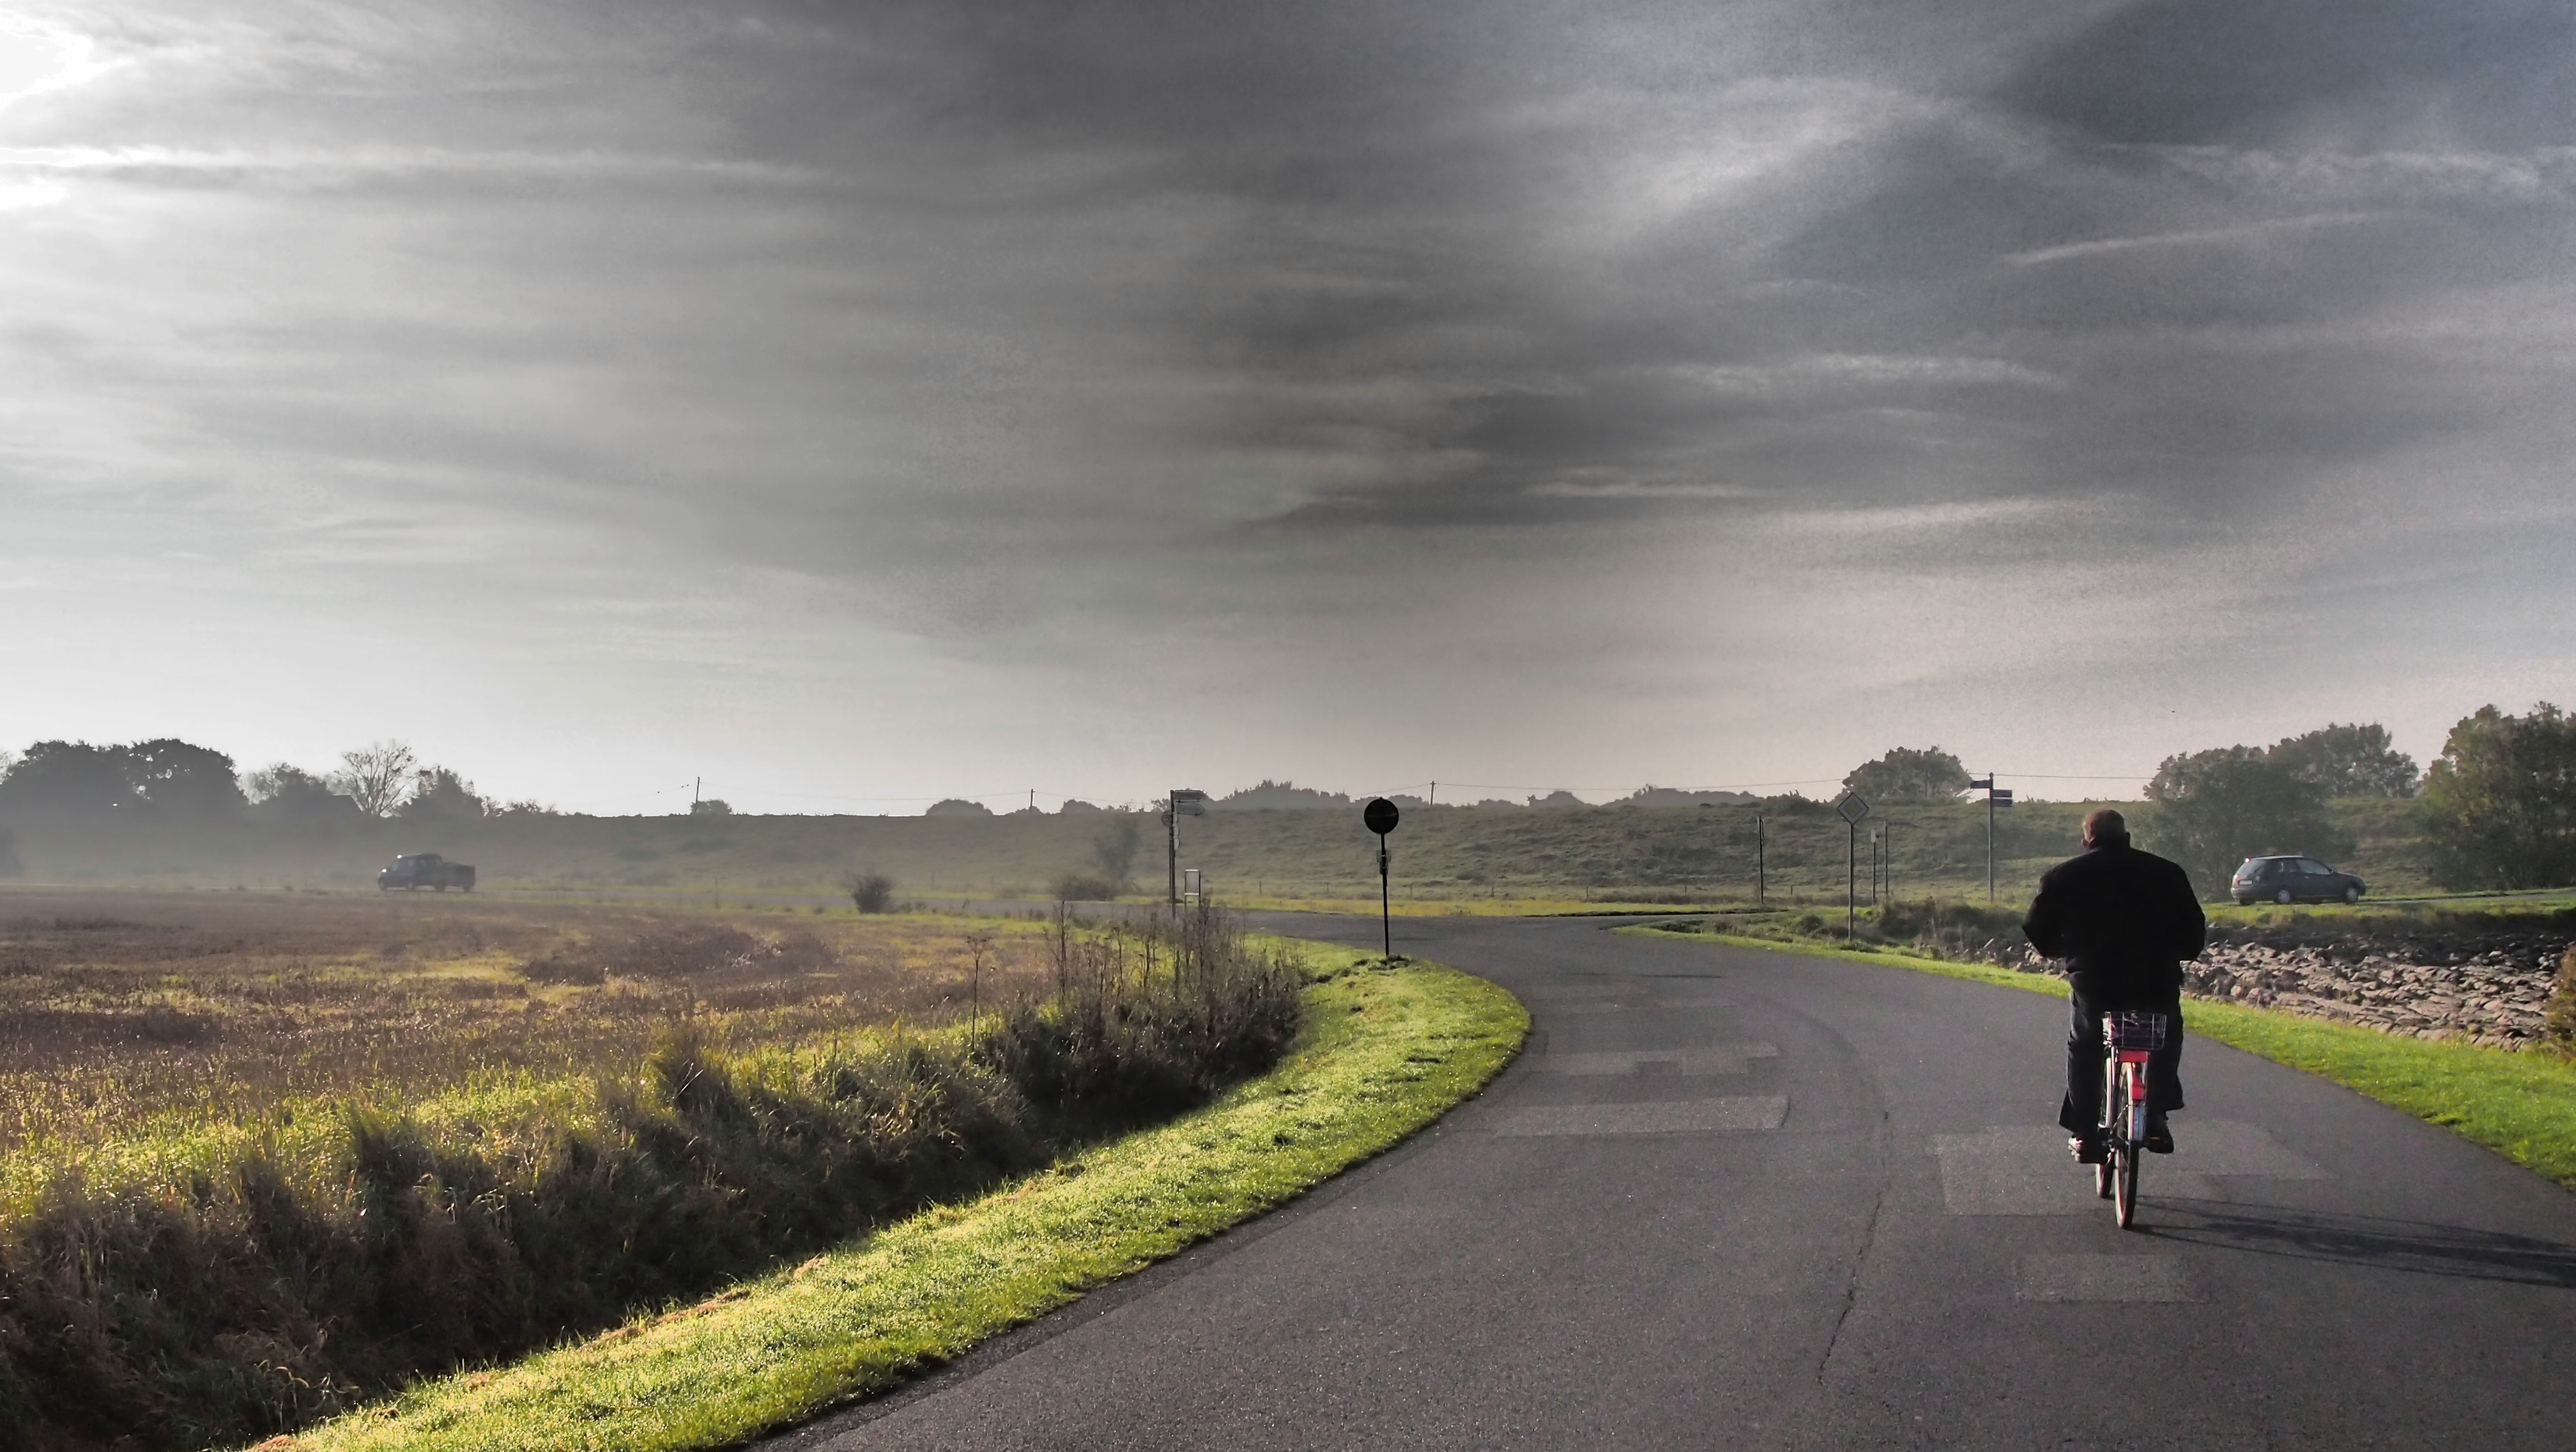
landscape, coast, nature, grass, horizon, cloud, sky, road, field, sunlight, morning, bike, weather, holiday, mood, north sea, east frisia, rural area, meteorological phenomenon, atmospheric phenomenon